Titanium foam

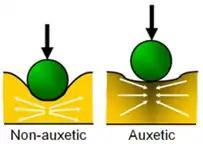

Freeze-casting is a directional solidification technique that is utilized to fabricate materials exhibiting anisotropic, elongated pore structures. Pore morphology is defined, in large part, by the morphology of the solidified fluid.